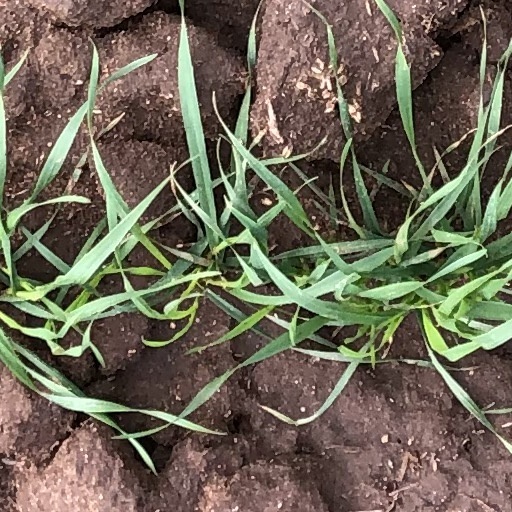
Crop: wheat